Galileo affair

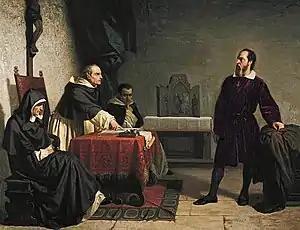
"Galileo facing the Roman Inquisition" by Cristiano Banti (1857)

With no attractive alternatives, Galileo accepted the orders delivered, even sterner than those recommended by the Pope. Galileo met again with Bellarmine, apparently on friendly terms; and on March 11 he met with the Pope, who assured him that he was safe from prosecution so long as he, the Pope, should live. Nonetheless, Galileo's friends Sagredo and Castelli reported that there were rumors that Galileo had been forced to recant and do penance. To protect his good name, Galileo requested a letter from Bellarmine stating the truth of the matter. This letter assumed great importance in 1633, as did the question whether Galileo had been ordered not to "hold or defend" Copernican ideas (which would have allowed their hypothetical treatment) or not to teach them in any way. If the Inquisition had issued the order not to teach heliocentrism at all, it would have been ignoring Bellarmine's position.